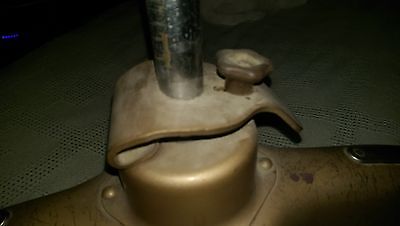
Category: chair